1962 Italian presidential election

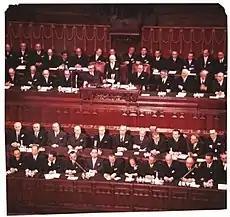
Antonio Segni taking the oath on 11 May 1962

On 2 May 1962, the Italian Parliament convened in order to elect the new President of the Republic, since President Giovanni Gronchi's term was about to end. Christian Democracy leader Aldo Moro decided to endorse the candidacy of Antonio Segni, former Prime Minister and member of the conservative faction of the party. With that choice, Moro wanted to reassure the conservatives representatives of his own party, worried about a possible extreme shift on leftist stances by their party after the beginning of the Organic centre-left period in February 1962.